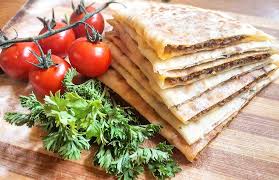
Yemek: gozleme